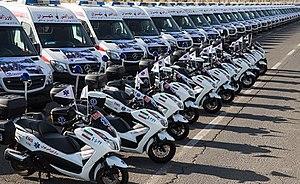
Une ambulance est un véhicule spécialement adapté et aménagé pour permettre le transport des personnes malades, blessées ou parturientes vers un établissement hospitalier — hôpital ou clinique — ou une unité de soins spécialisée.